Kačulice

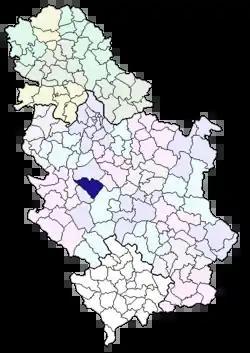
Location of the municipality of Čačak in Serbia

Kačulice is a village in the municipality of Čačak in the Moravica District of Serbia. The village is approximately 15 km east of the city of Čačak, and has a population of less than 700.